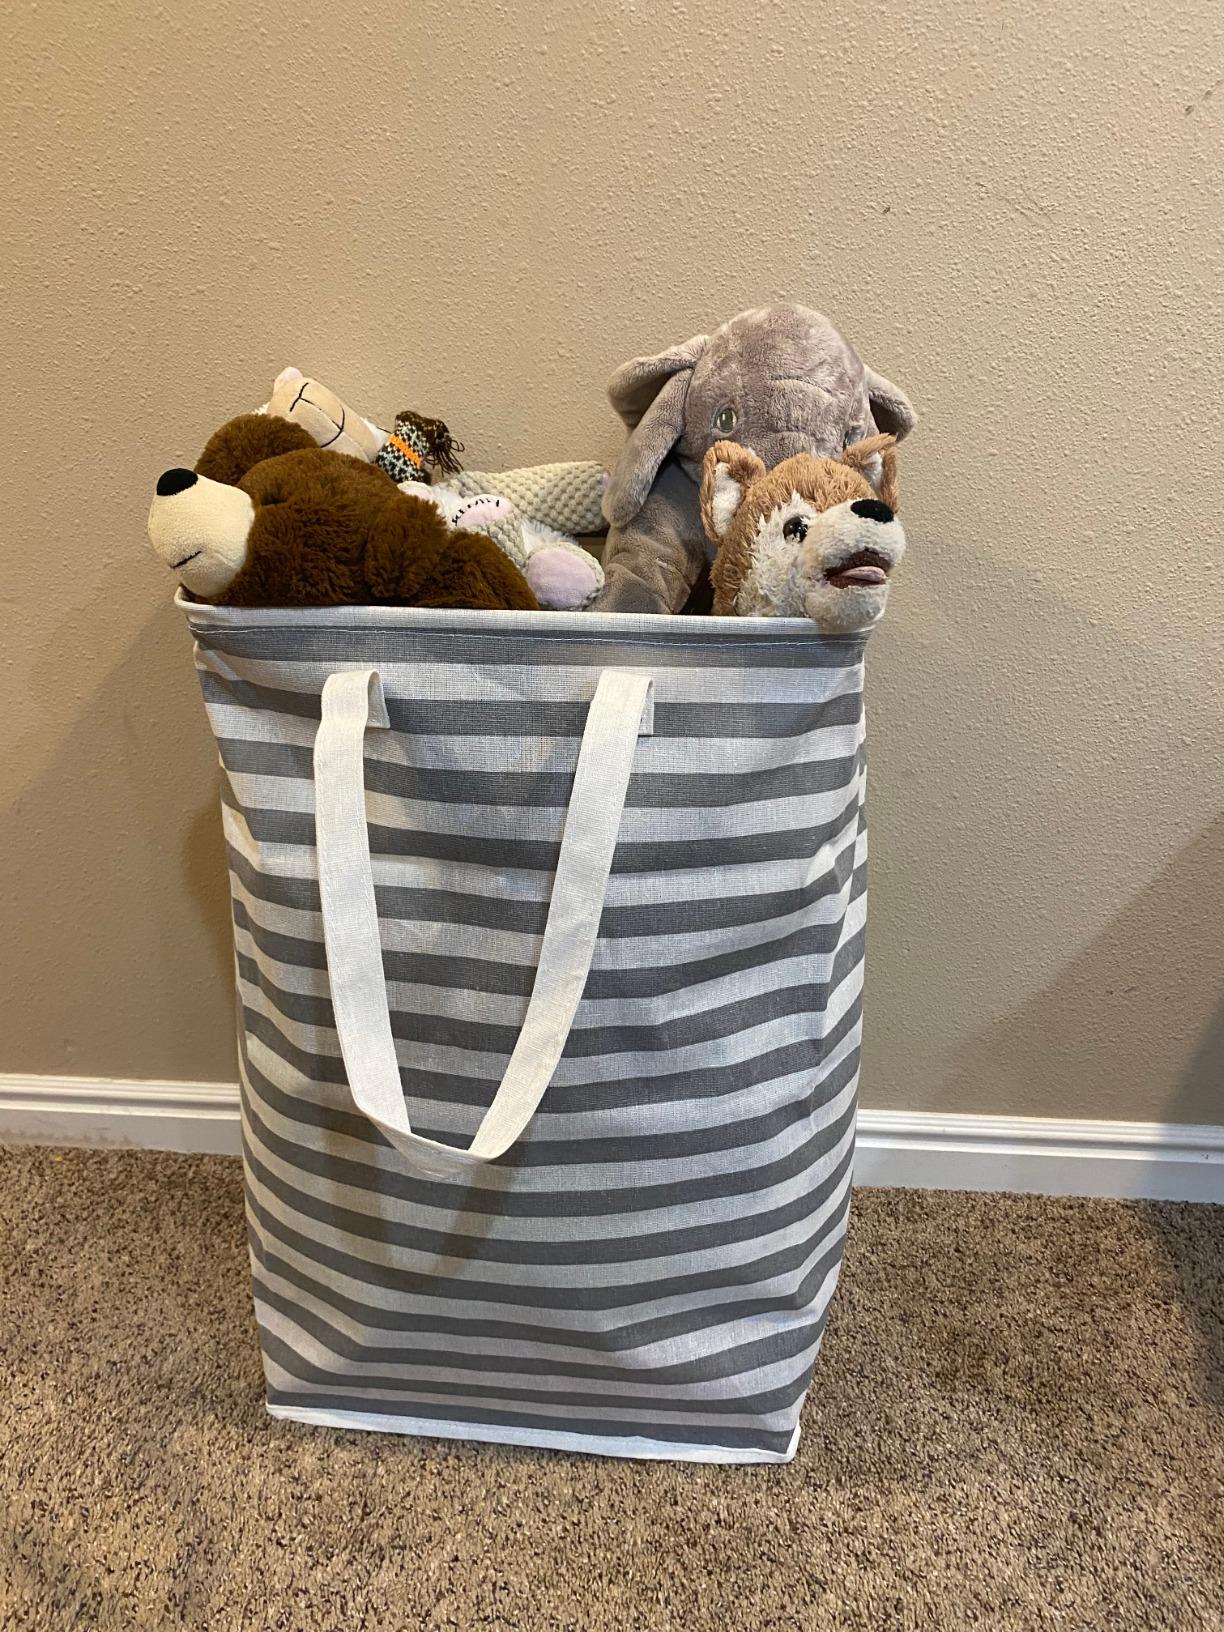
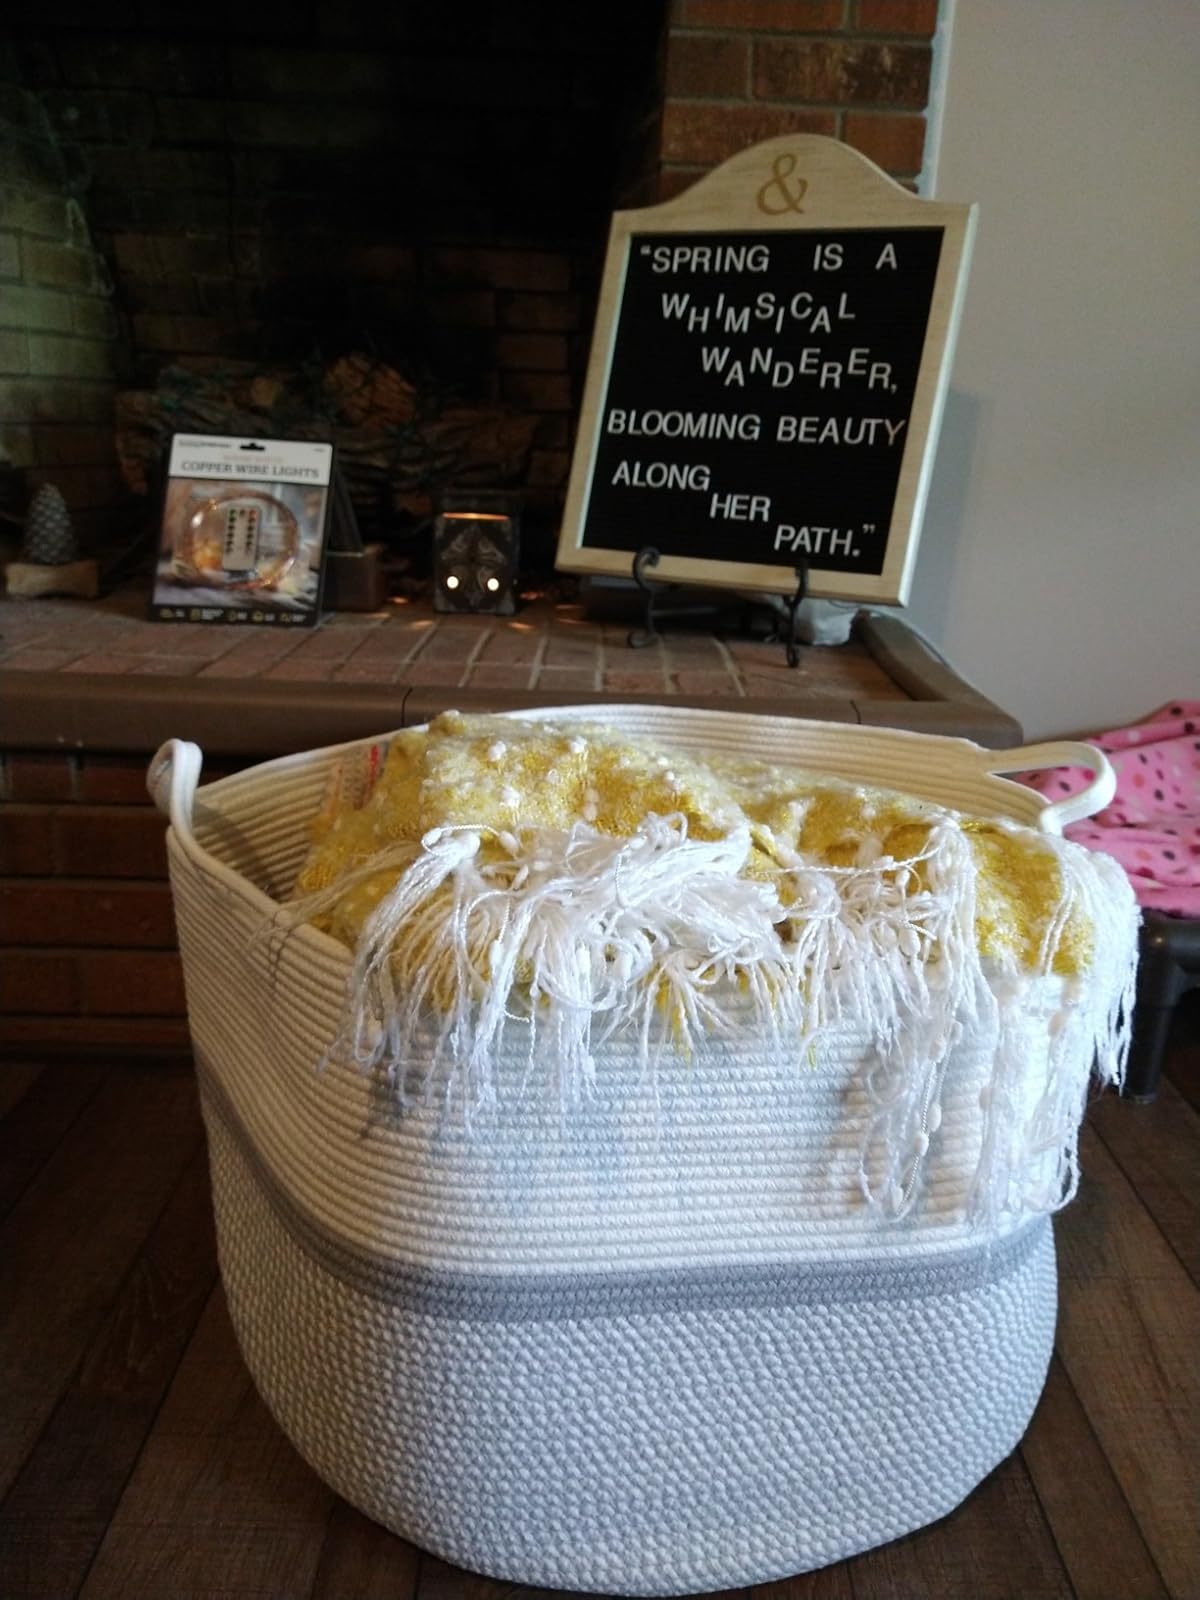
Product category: items_hamper
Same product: no